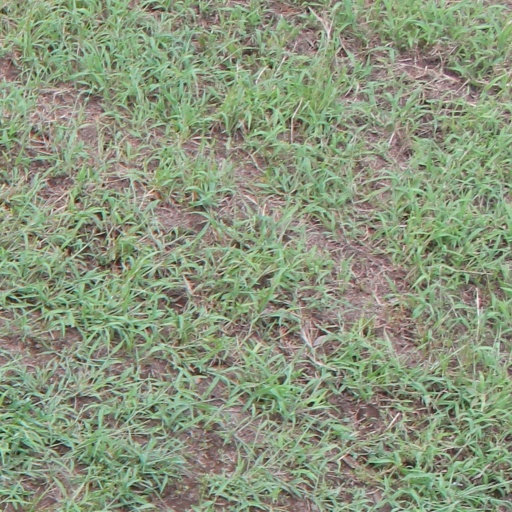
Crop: sorghum